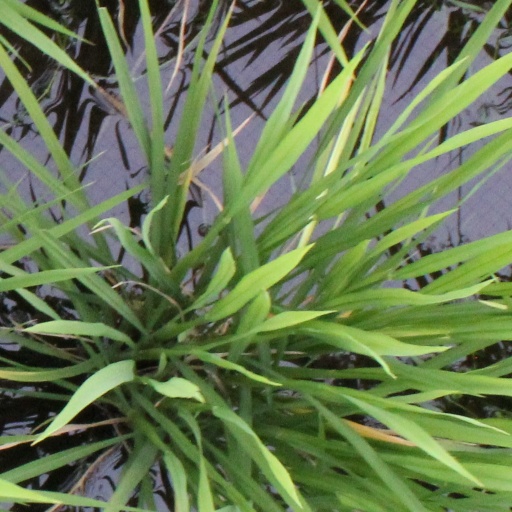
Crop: rice